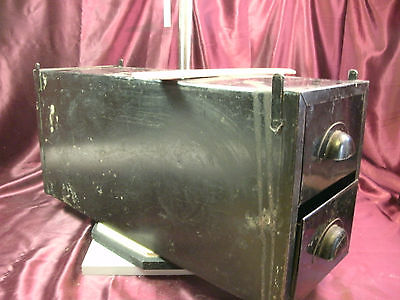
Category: cabinet